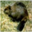
Label: beaver